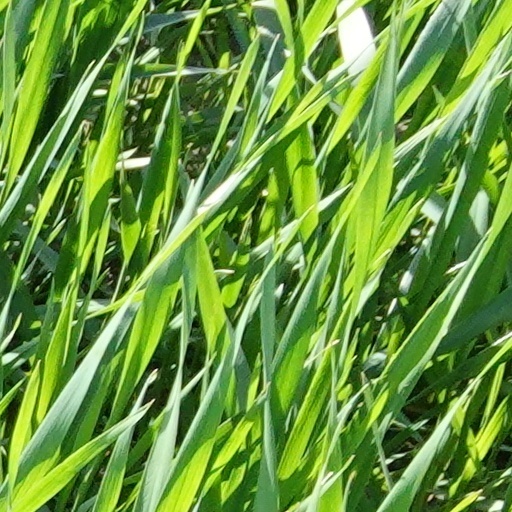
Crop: wheat